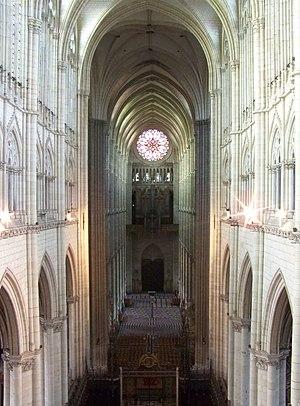
Cathédrale Notre-Dame d'Amiens, nef vue du triforium
La cathédrale Notre-Dame d'Amiens est une église catholique située à Amiens dans le département français de la Somme en région Hauts-de-France.